4chan

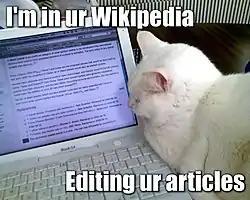

A lolcat is an image combining a photograph of a cat with solecistic text intended to contribute humour, widely popularized by 4chan in the form of a weekly post dedicated to them and a corresponding theme.